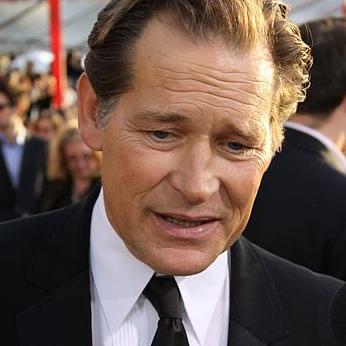
Age: 55